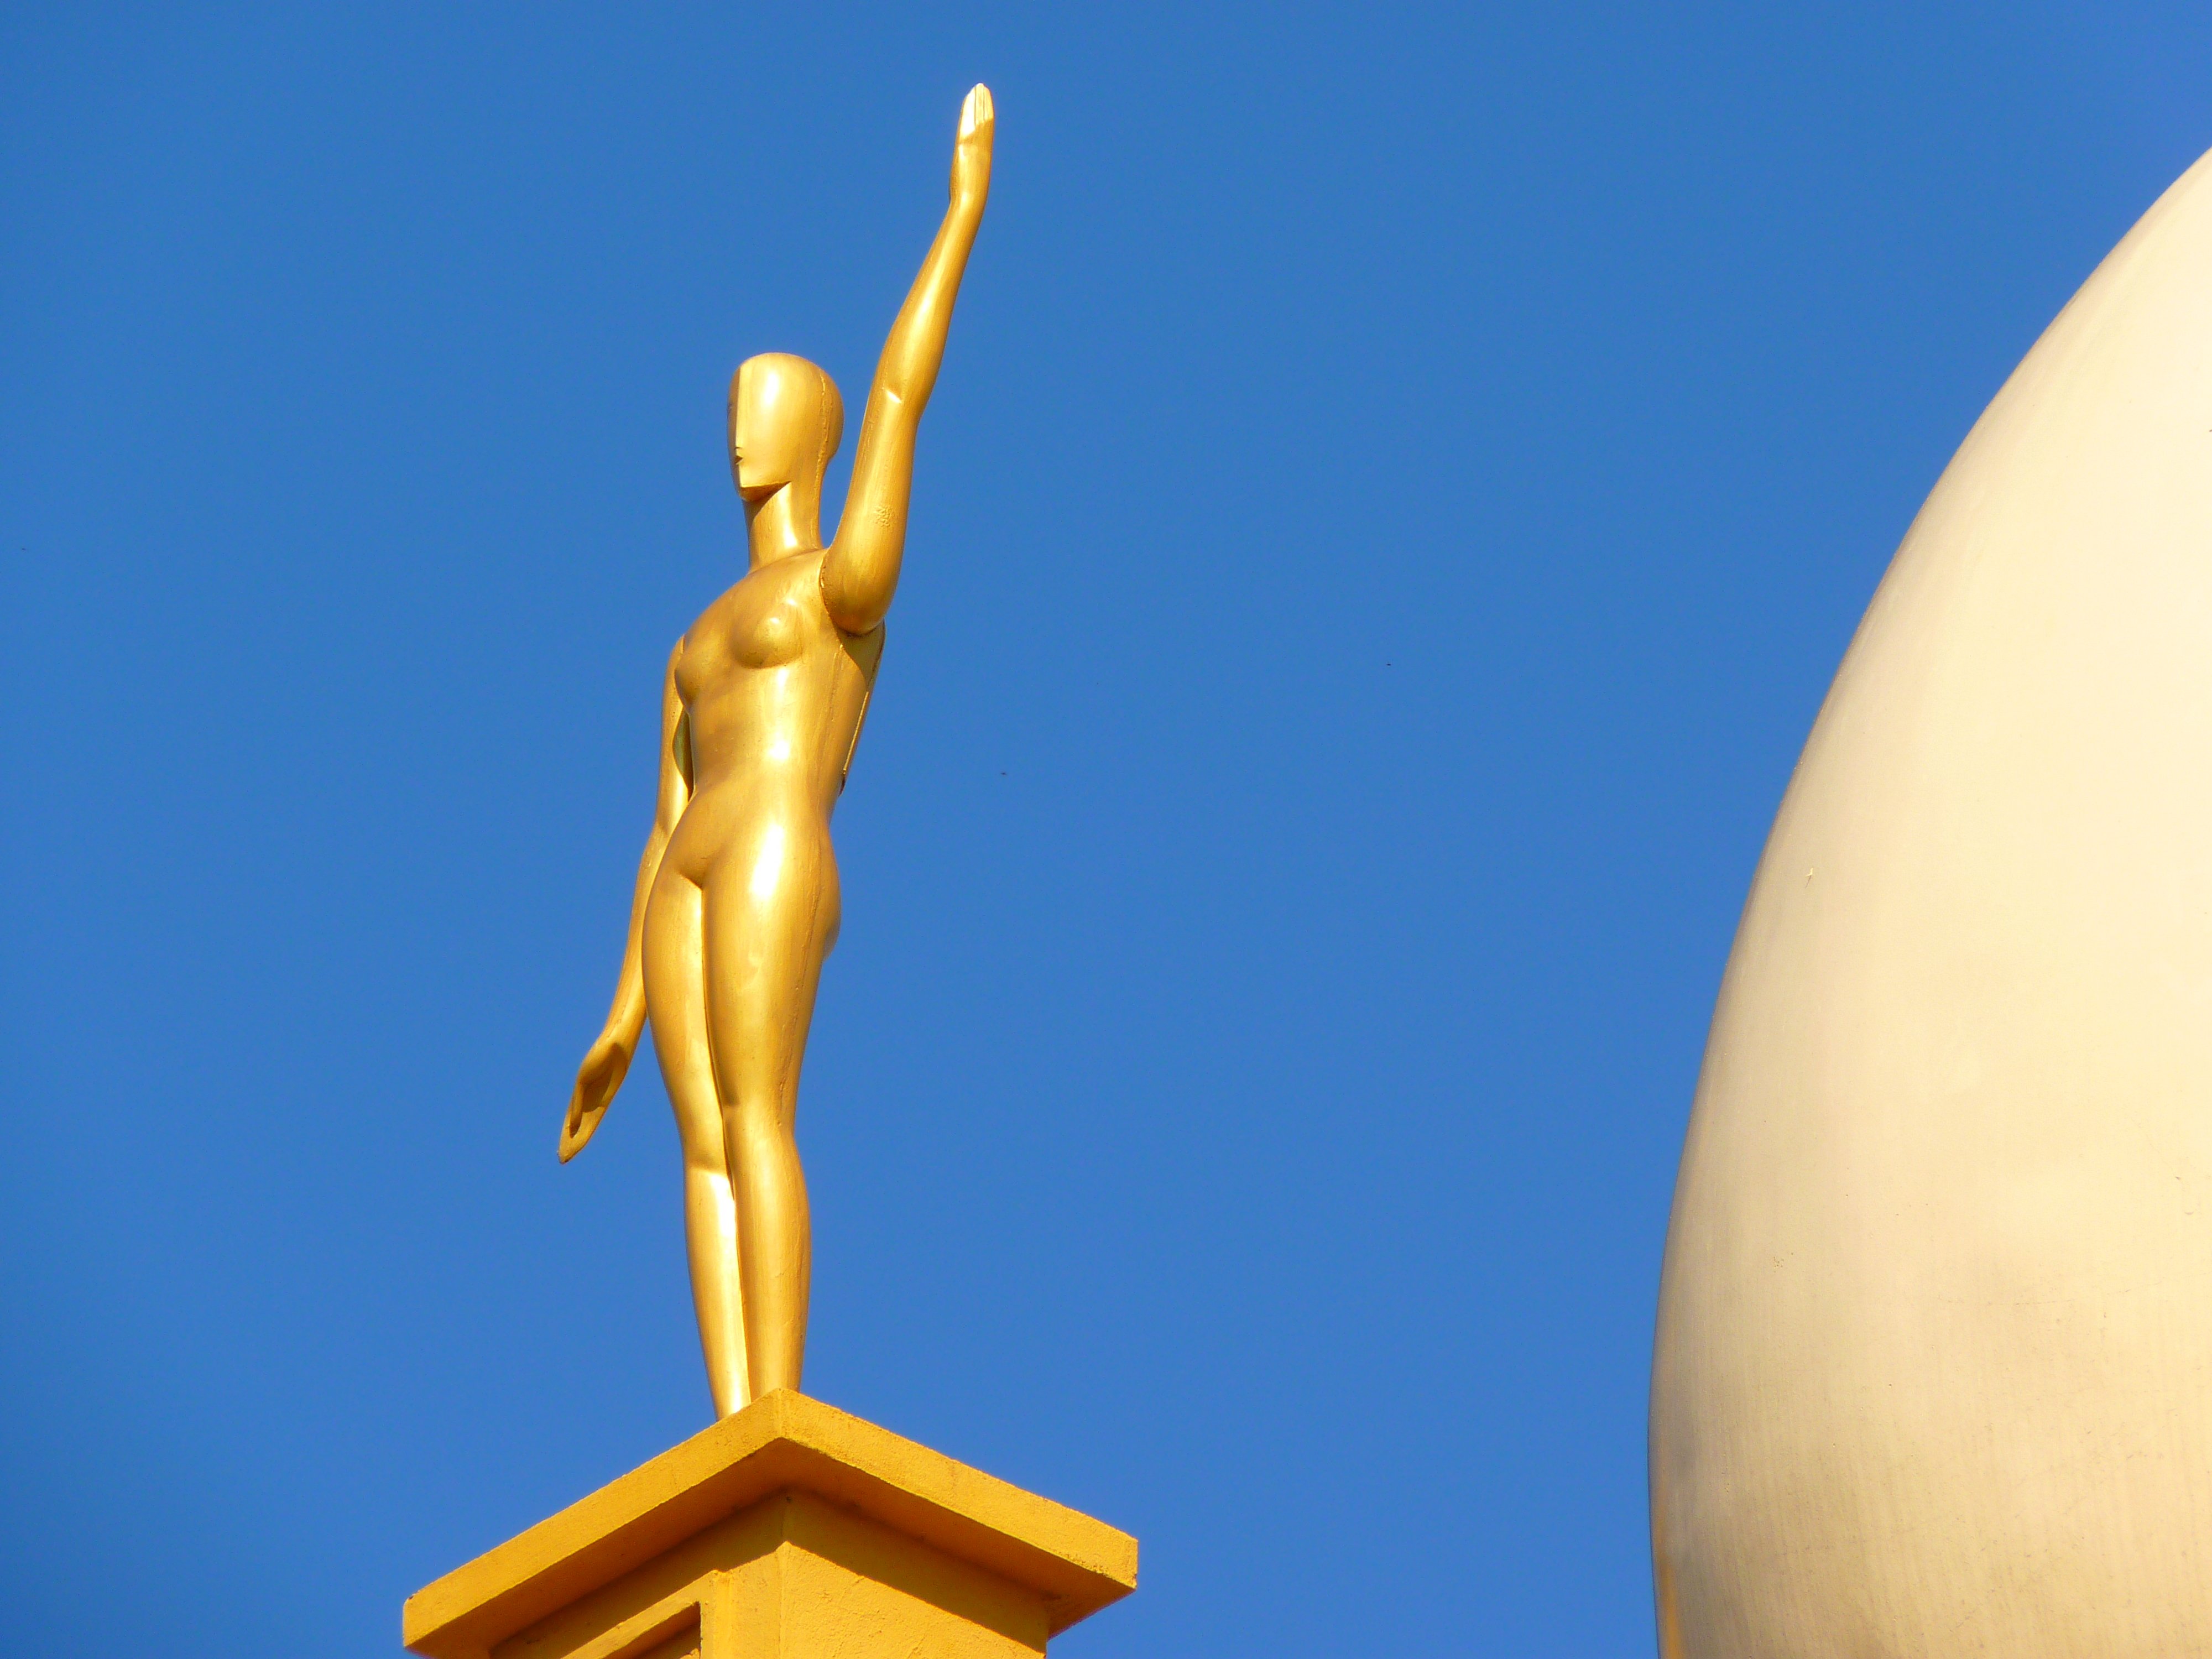
sky, white, monument, statue, golden, museum, color, blue, yellow, egg, sculpture, art, spain, figure, temple, dali, figueras, atmosphere of earth